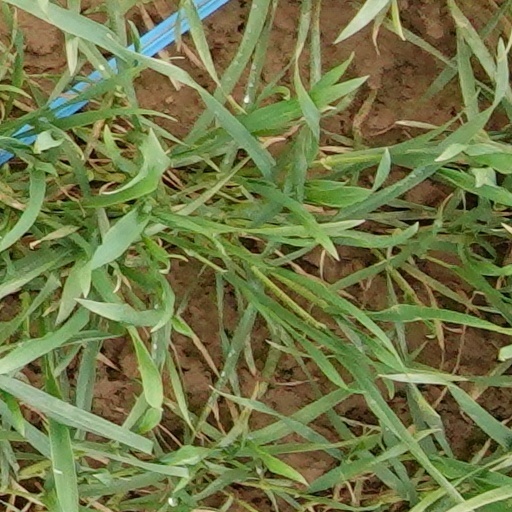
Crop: wheat